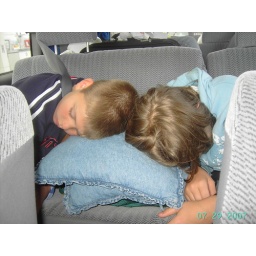
Sharing pillows in the car on the way home